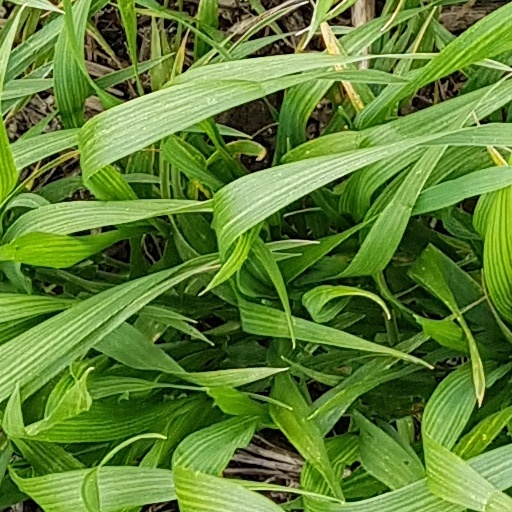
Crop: wheat